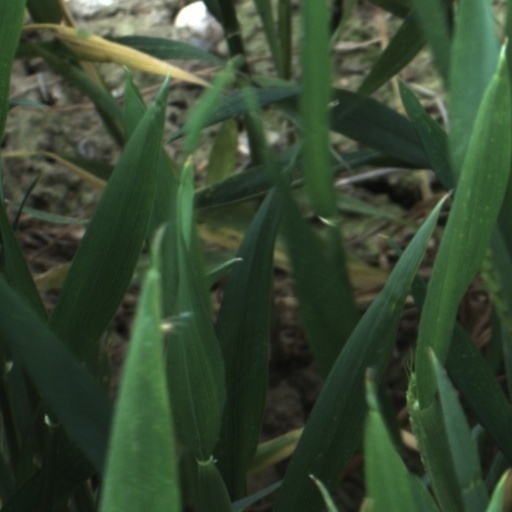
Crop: wheat